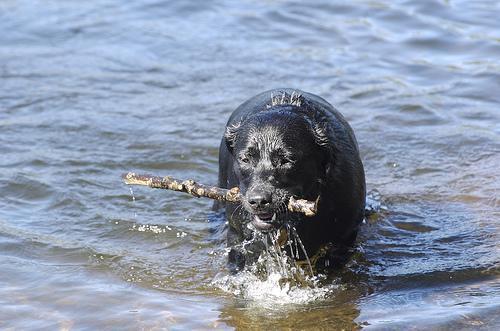
Labrador_retriever